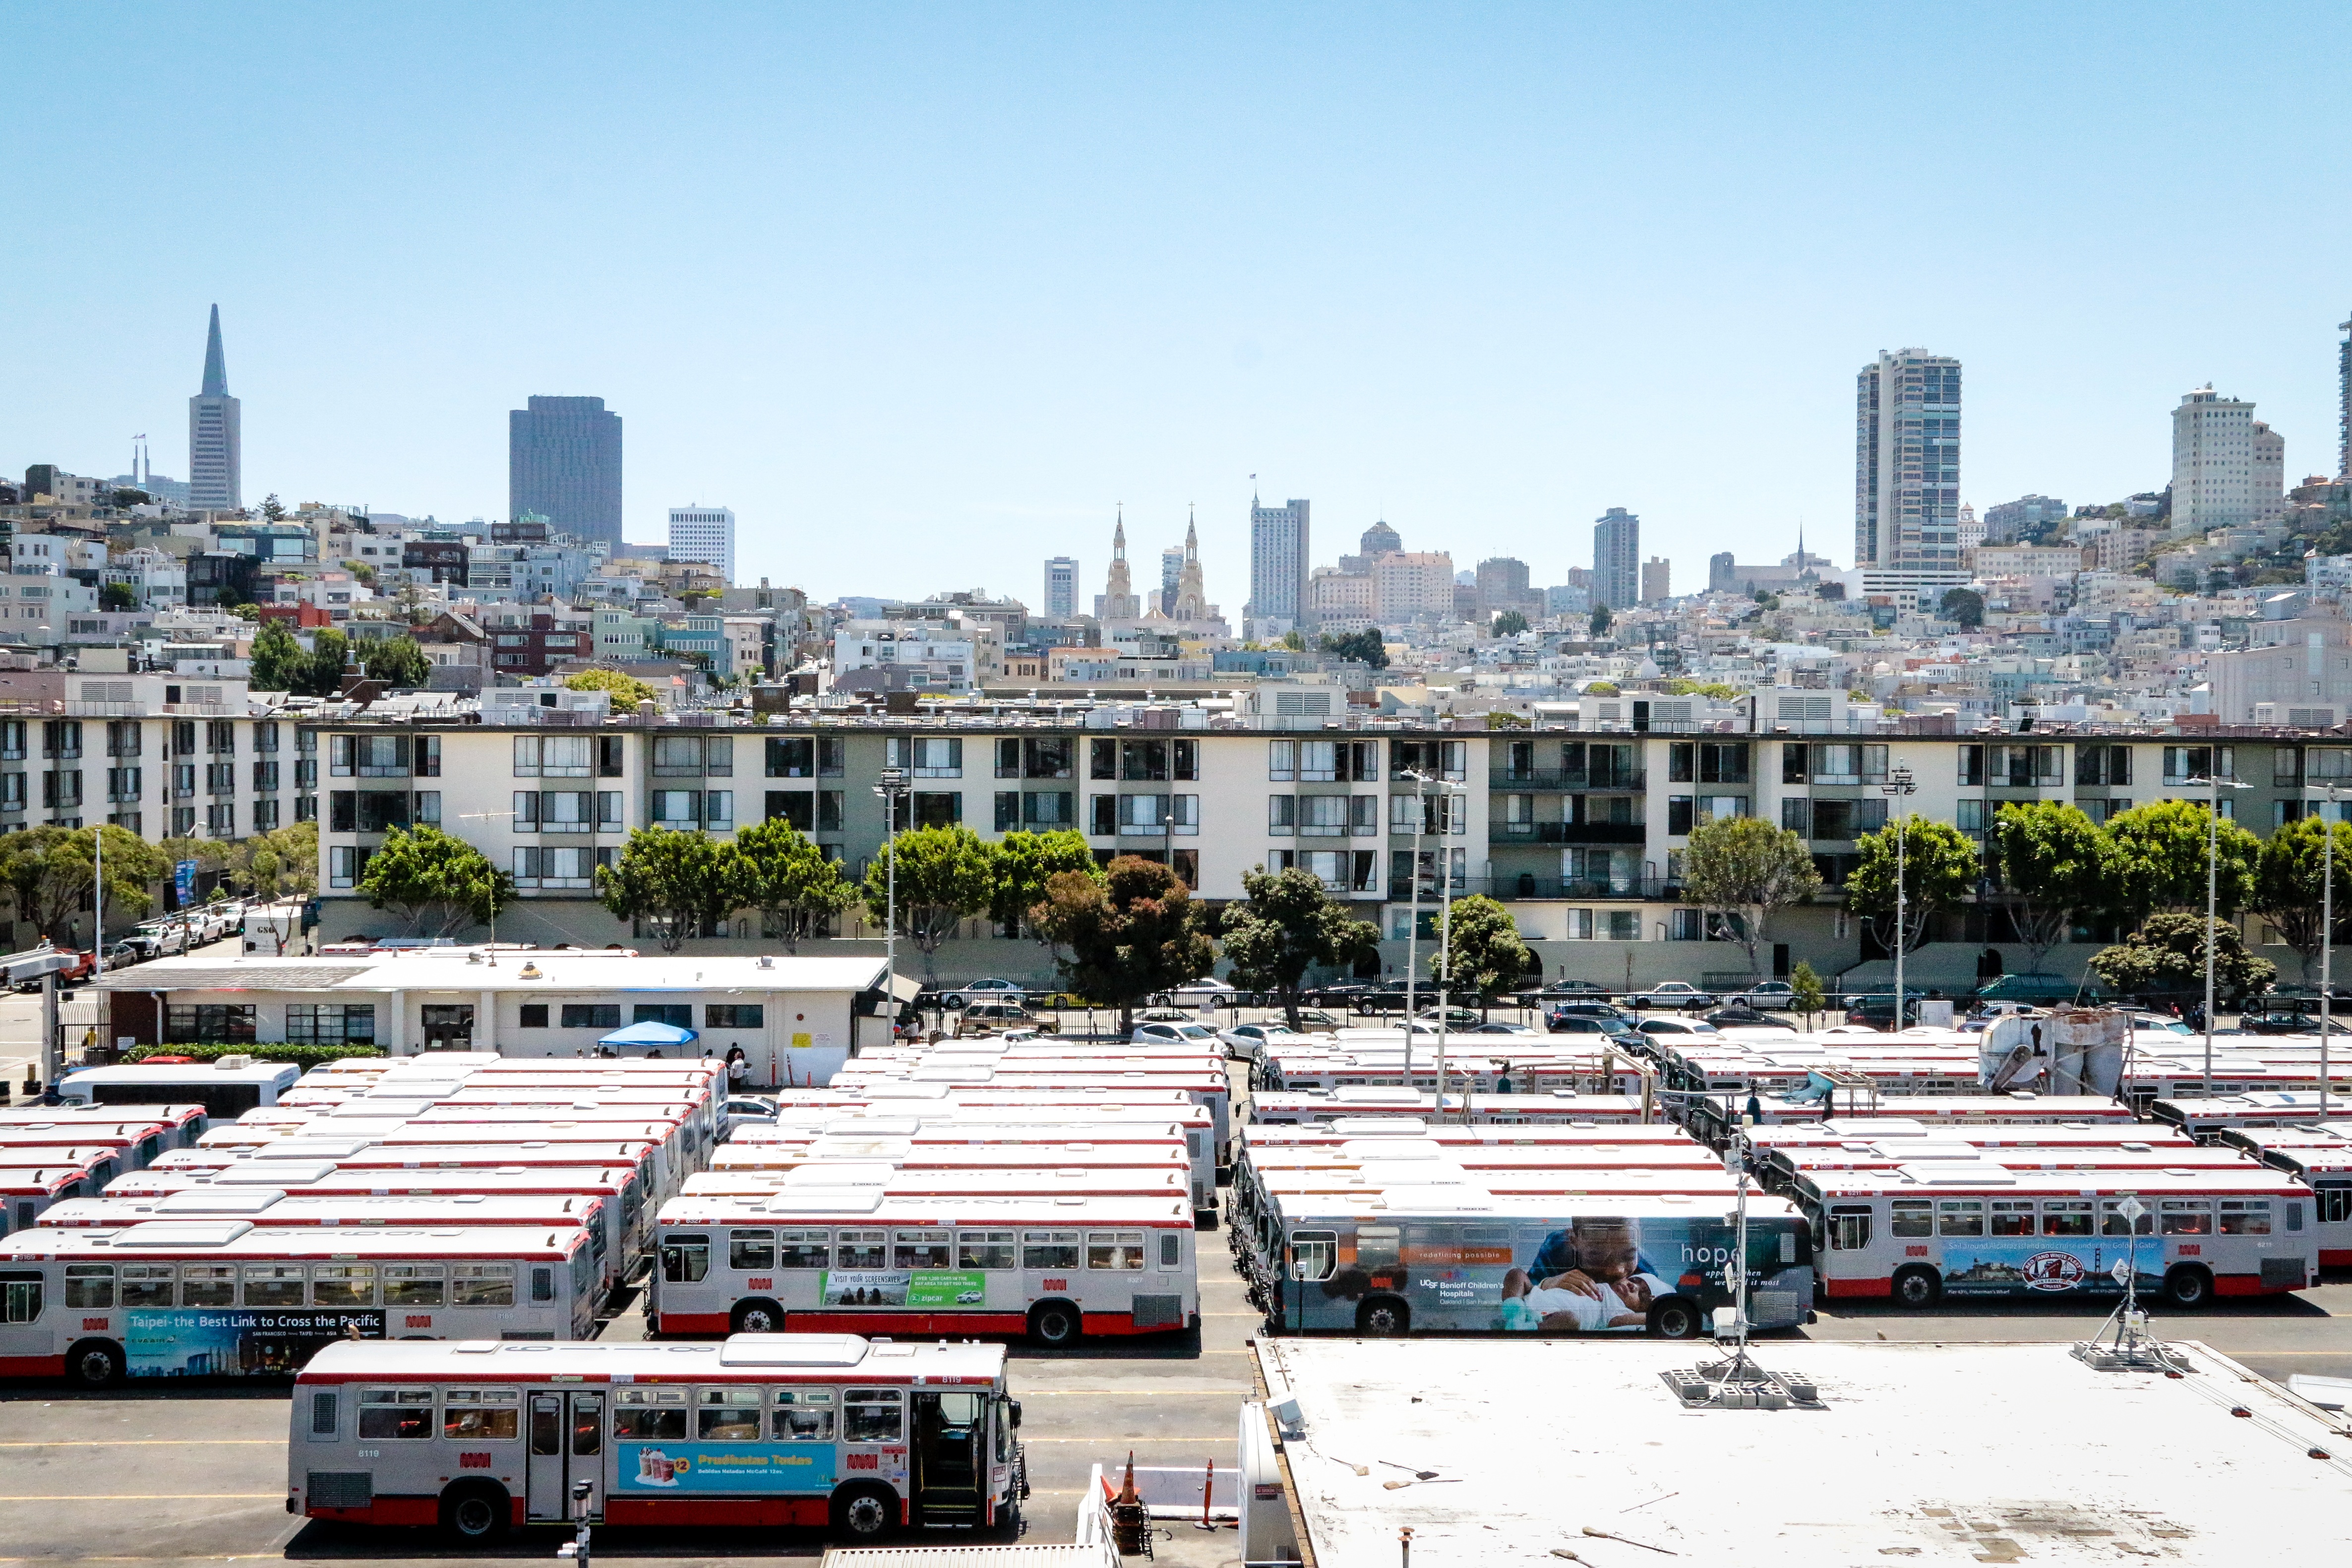
landscape, architecture, skyline, traffic, building, city, skyscraper, cityscape, downtown, travel, san francisco, transport, suburb, vehicle, plaza, bay, tourism, california, stadium, tower block, public transport, francisco, neighbourhood, urban area, residential area, human settlement, metropolitan area